Luo Mu

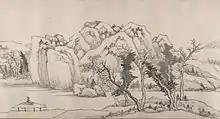
Handscroll made by Luo Mu

Luo Mu (1622–1706) was a painter, poet and prose writer born in Jiangxi. He spent most of his life in the capital Nanchang. He was noted for his landscape paintings, especially of mountains, and for what would be termed "The JiangXi Style". His personality was said to be convivial and he counted Xu Yuxi amongst his friends.